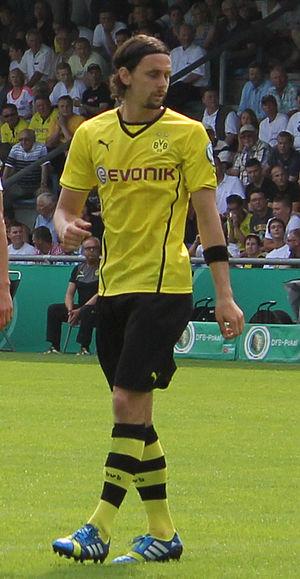
Neven Subotić, né le 10 décembre 1988 à Banja Luka en Yougoslavie est un footballeur international serbe, qui joue au poste de défenseur central au FC Union Berlin.